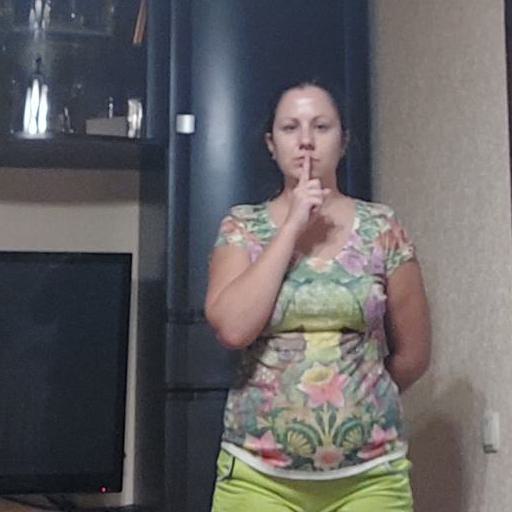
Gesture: mute